Nabo Gass

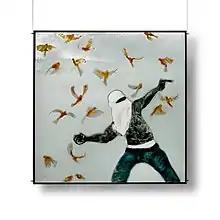
Fly von Nabo Gass / 193 x 193 cm / 2013

“The art of Nabo Gass are sophistic parables of being. The comprehensible and enigmatic are cognate to each other by ever changing emphasis and interpretive reversal.”